Longevity peach
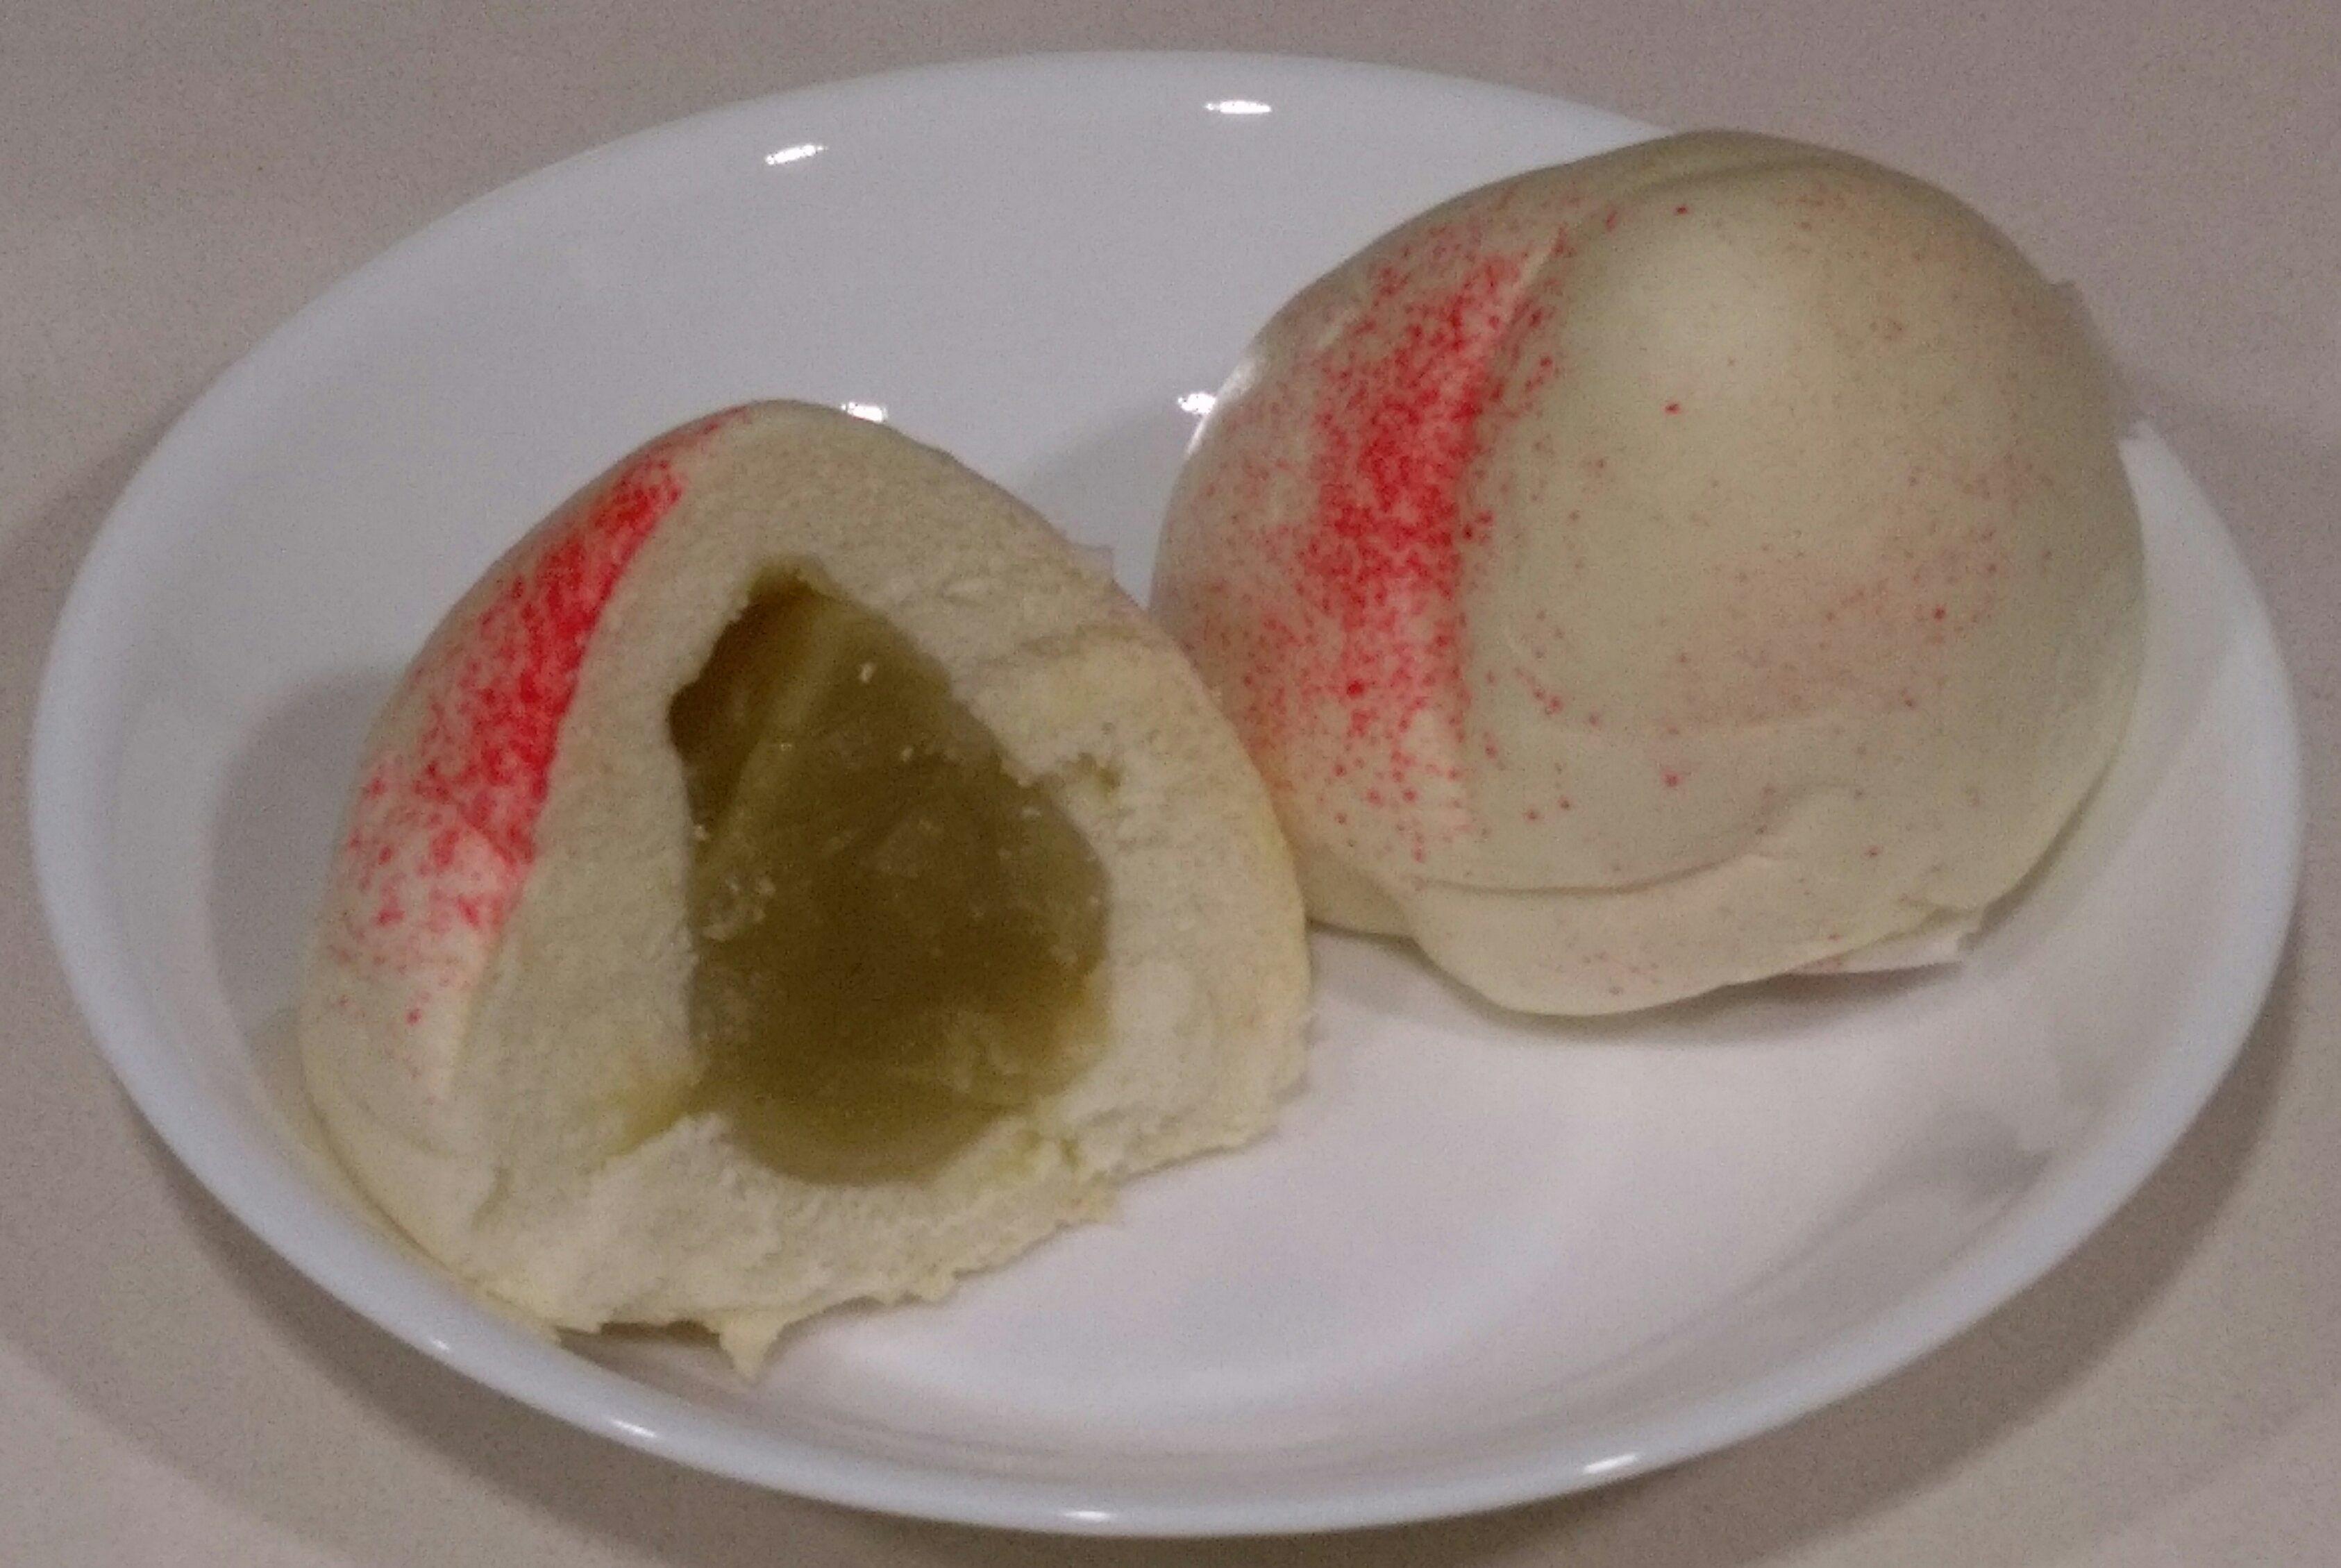
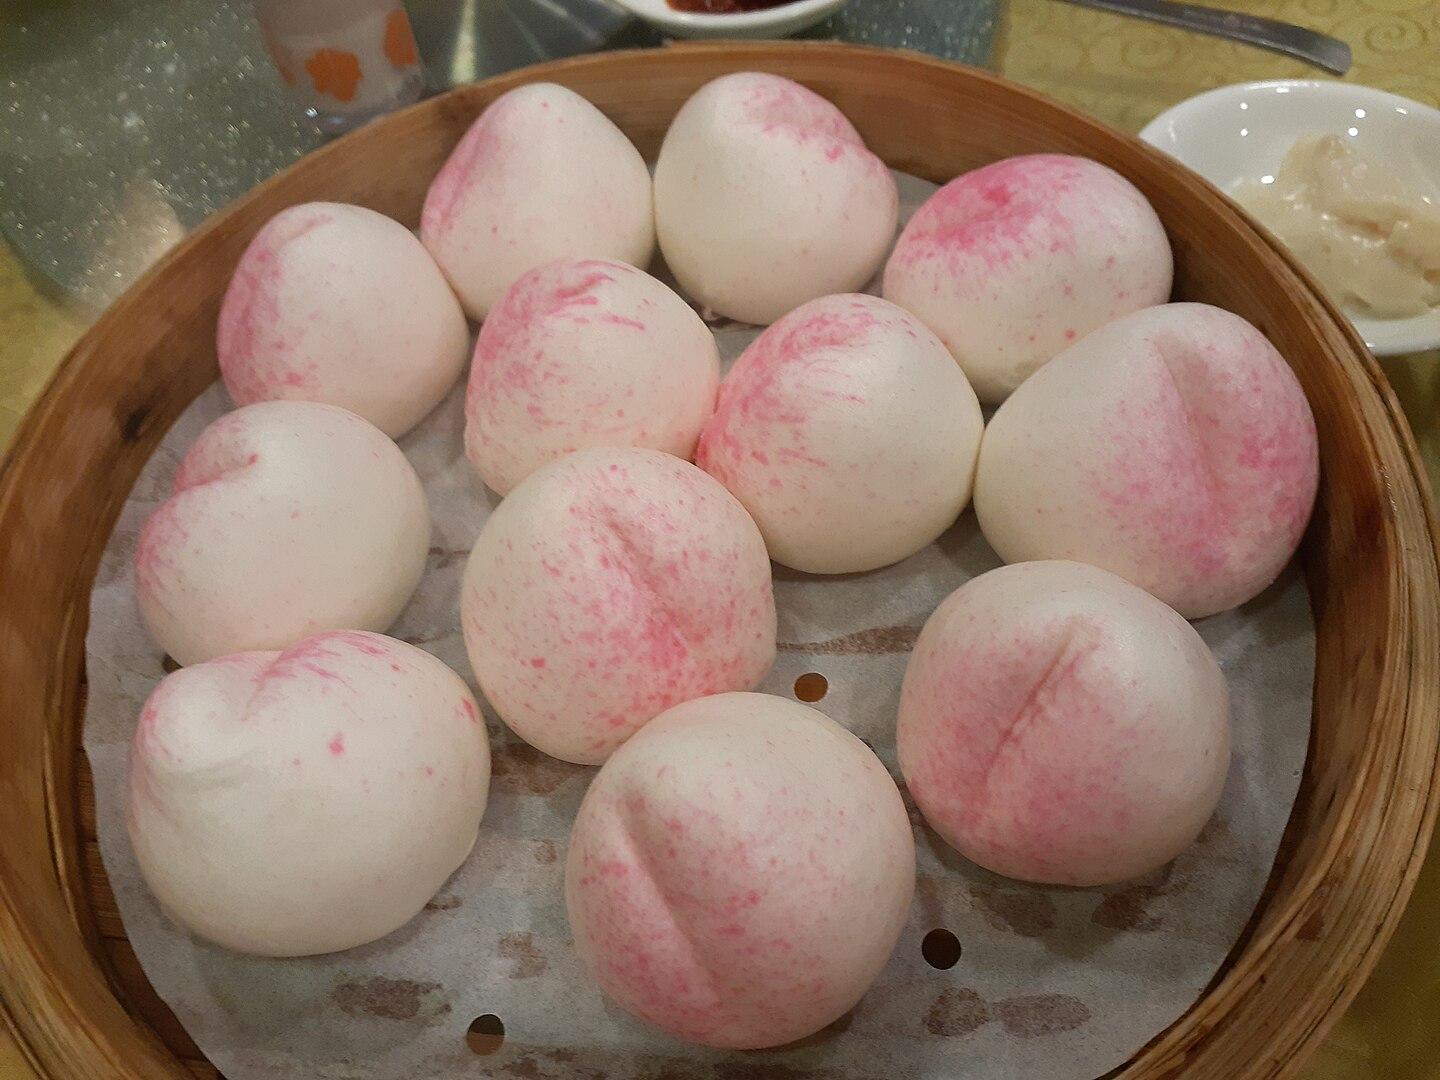
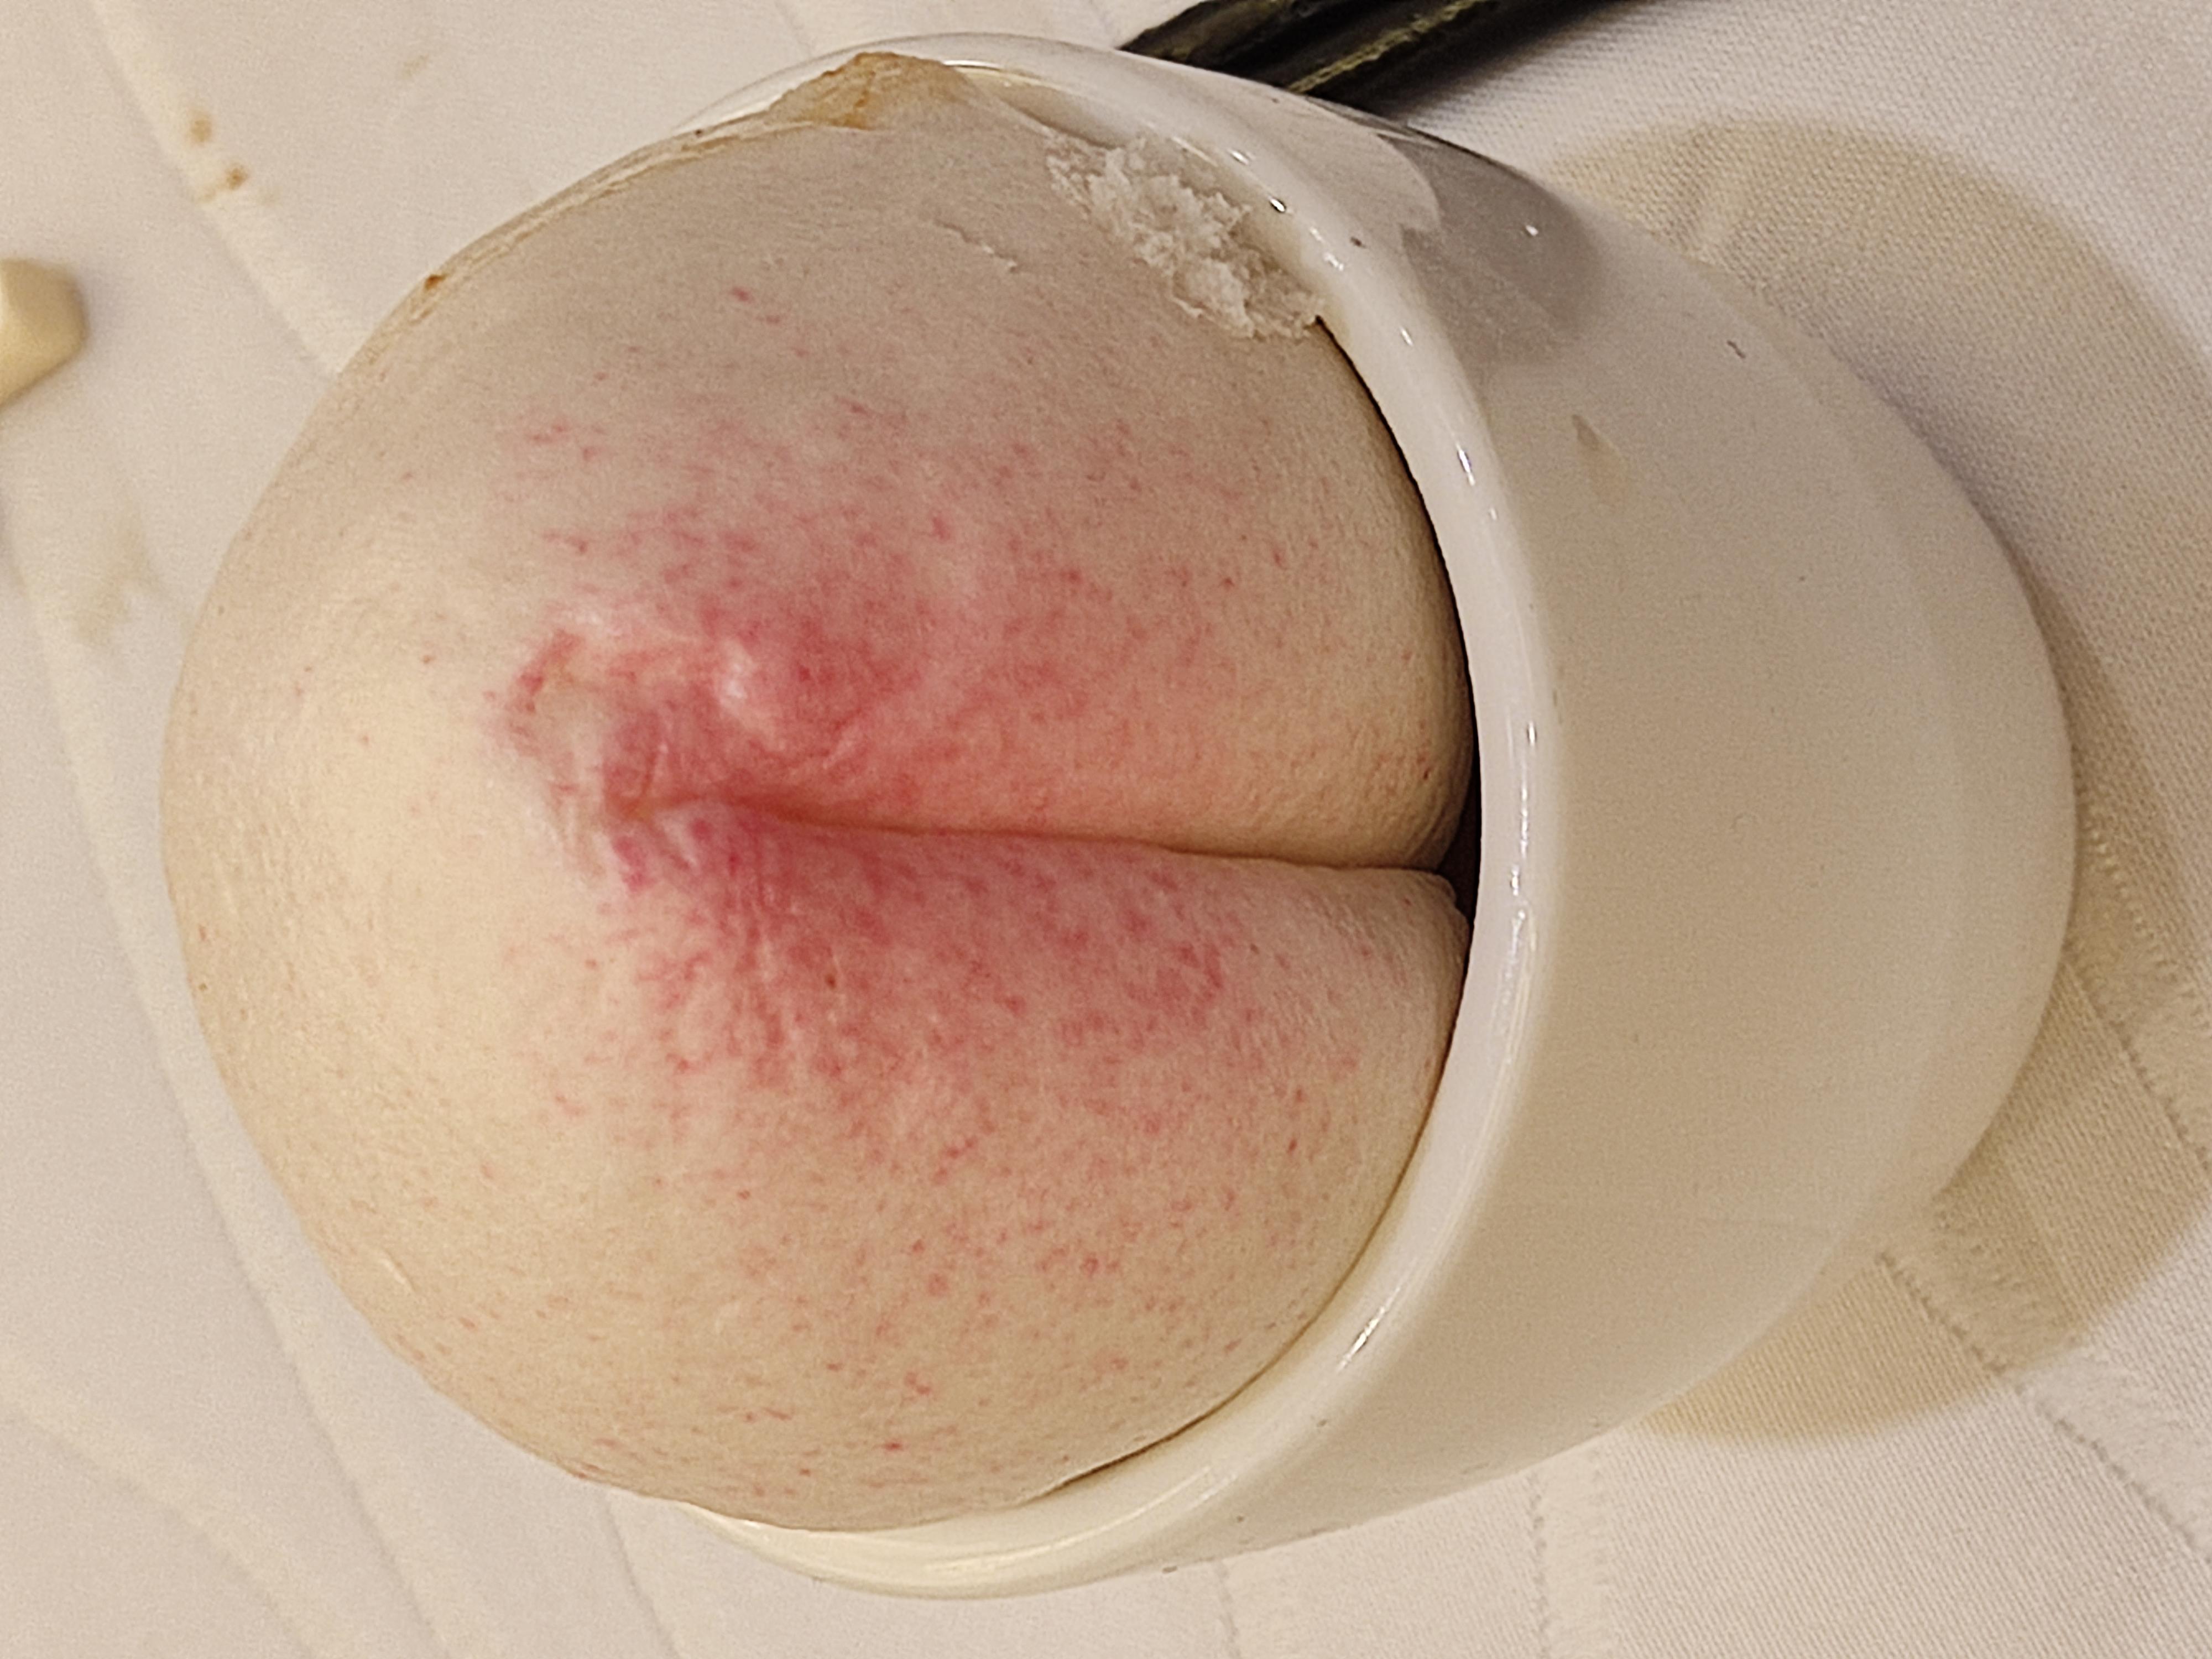
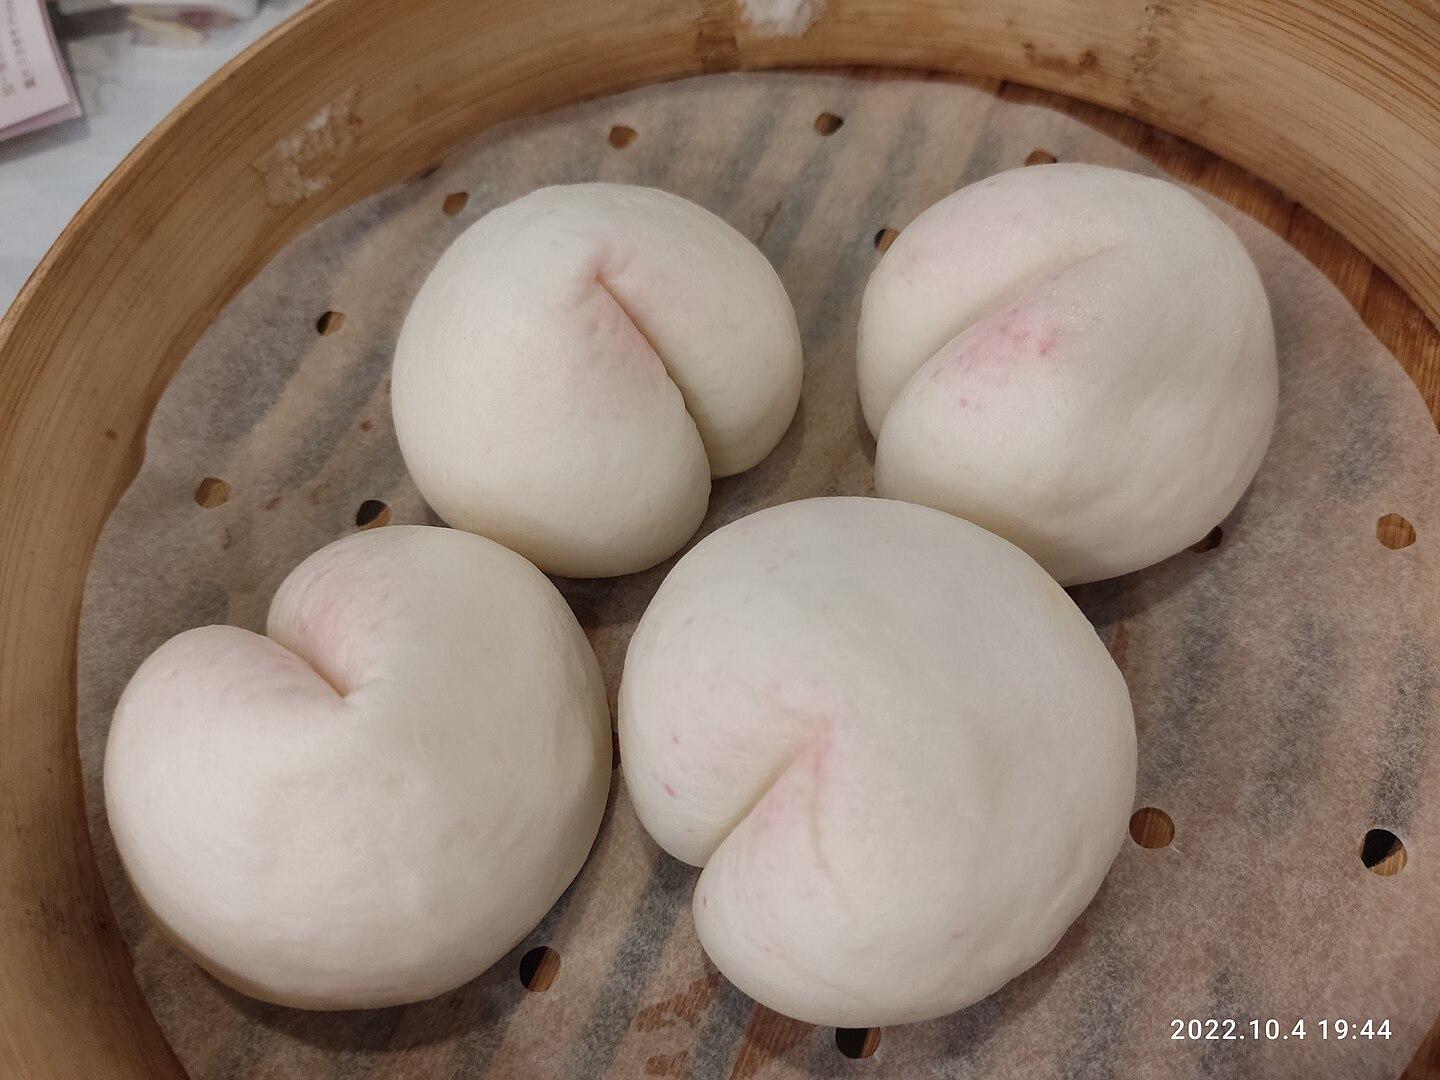
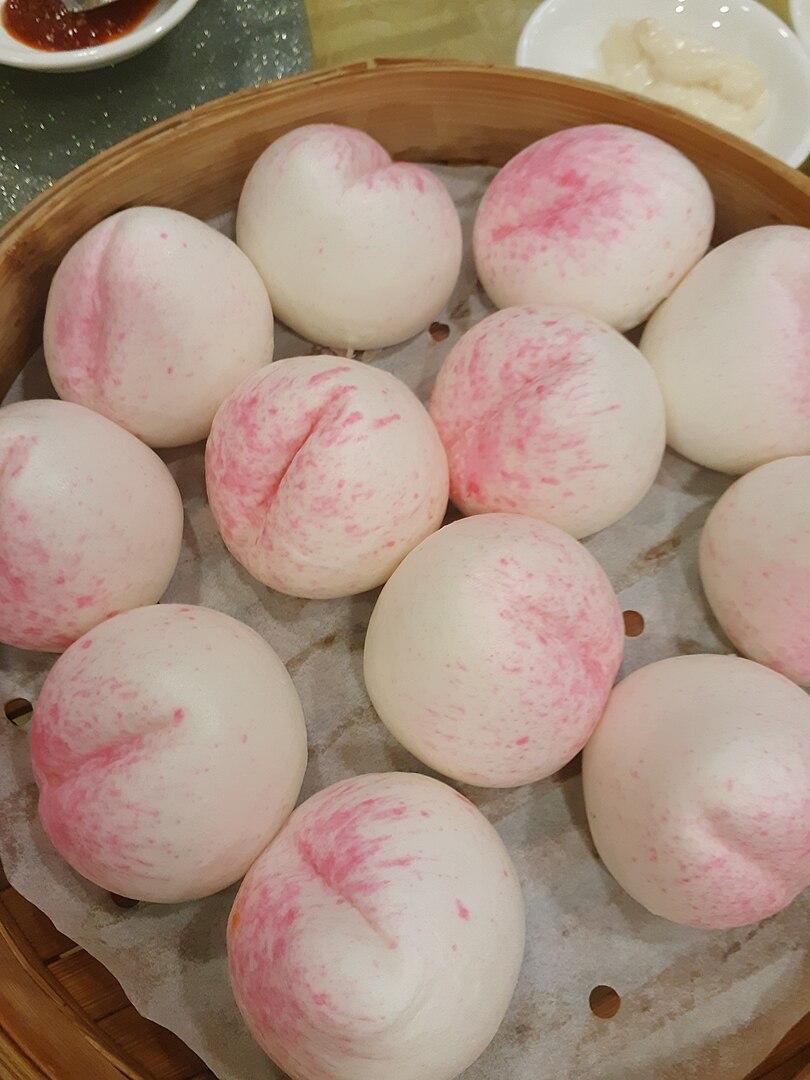
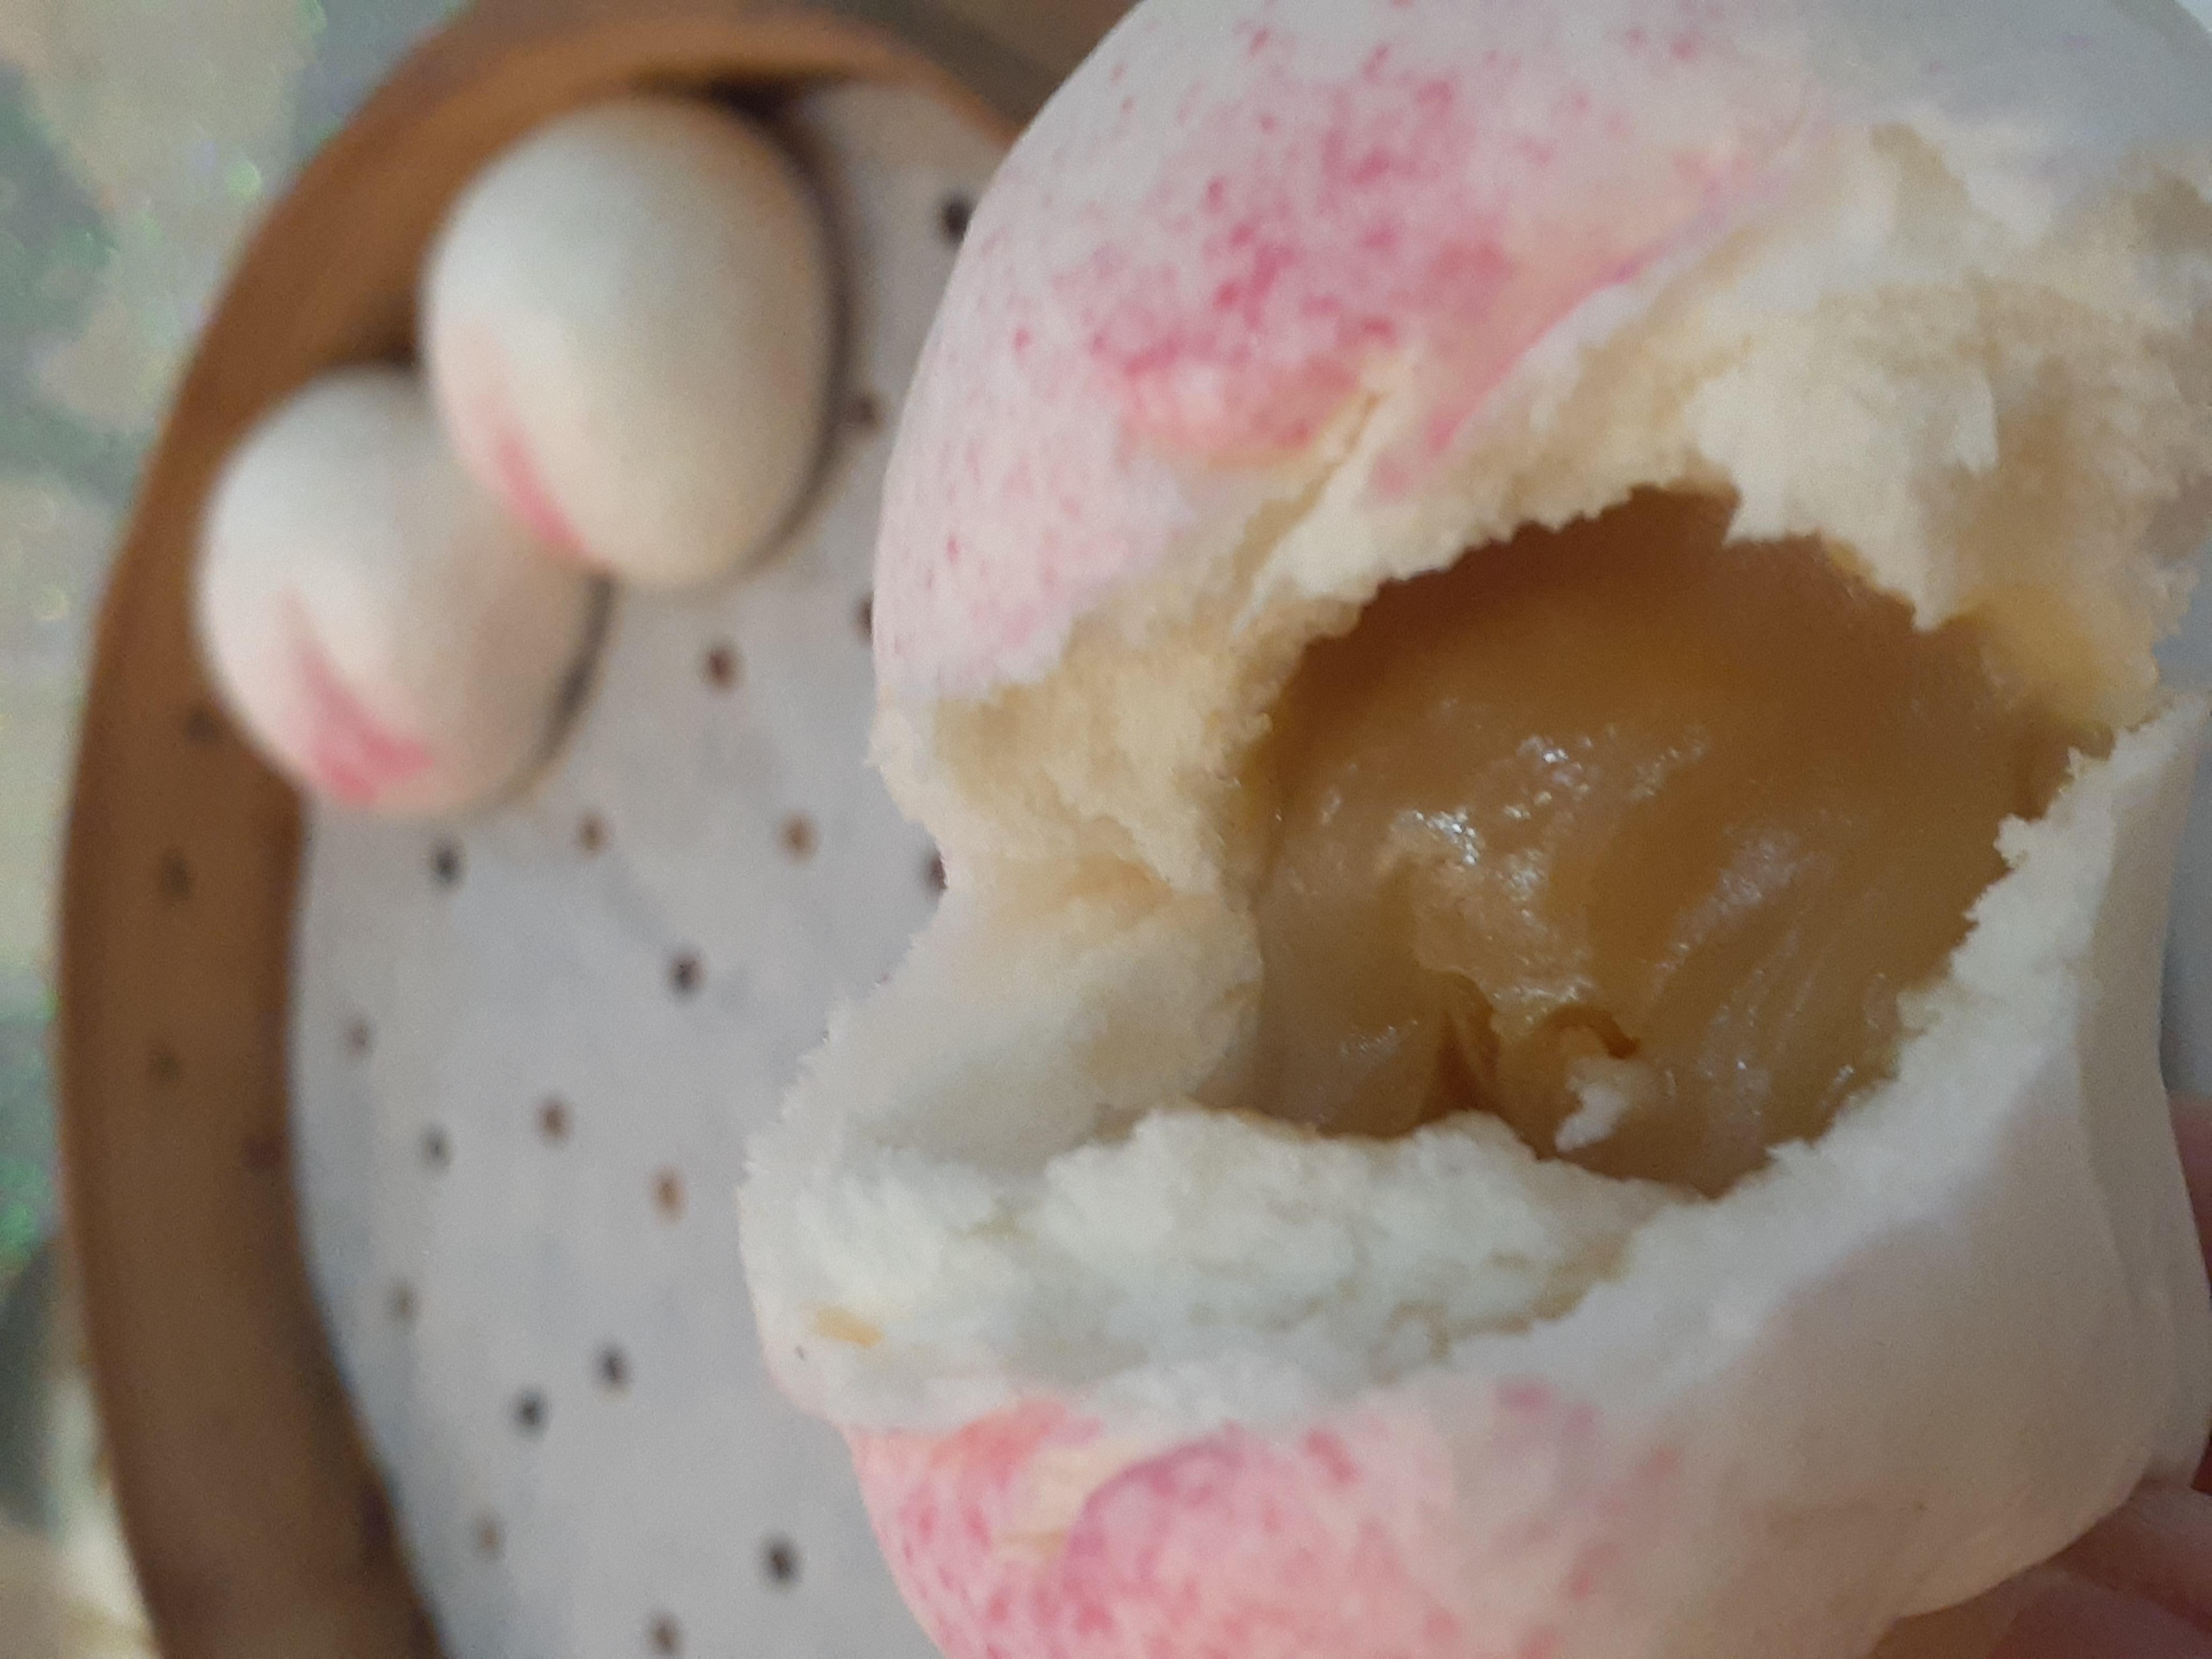
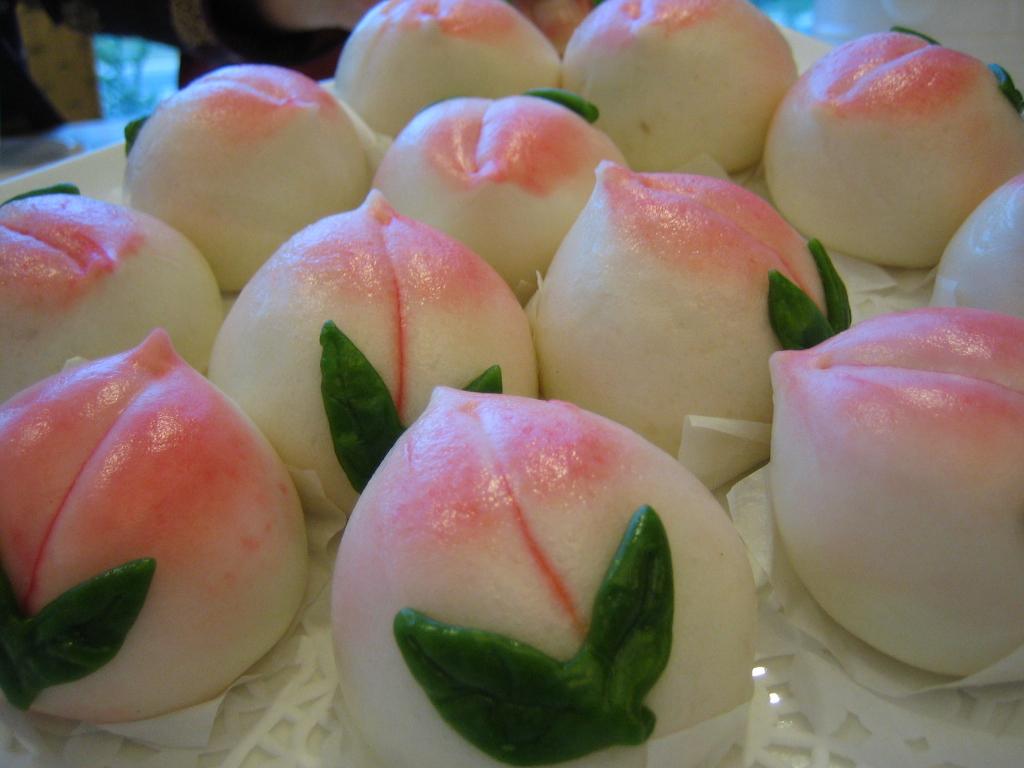
Also known as:
ja - Japanese: 桃饅頭
nl - Dutch: Shoutaobao
yue - Cantonese: 壽桃包
zh - Chinese: 壽桃包
Category: bread (sweet bun, bun)
Cuisine: Chinese
Associated cuisines: Chinese
Area: China
Countries: China
Region: Eastern Asia, , , ,
This dish is a white bun with red dyed tip with a crease along the side, mimicking shape of the peach.